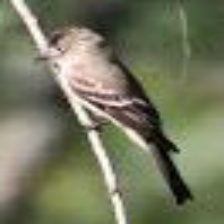
Species: GREATER PEWEE
Scientific name: CONTOPUS PERTINAX